Hawkei

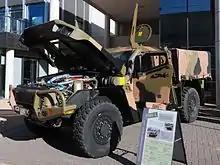
A Hawkei utility variant in 2016

Single-extended cab with a flat-bed cargo area measuring; L: x W: . The vehicle has a crew of 2–3 and has a kerb weight of with a rated cargo load of . The load bed is designed to accommodate four 1000mm × 1200mm (40" x 48") NATO standard military pallets or a single tricon (one-third ISO 20 ft) container.